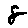
Label: 8